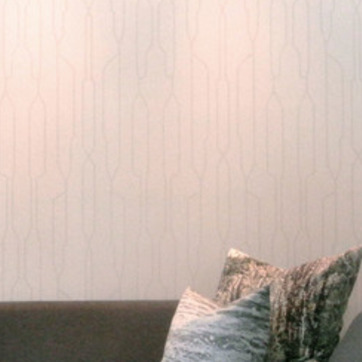
Material: wallpaper